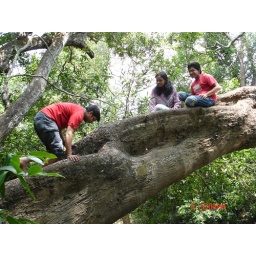
Sitting on the trunk of a tree in between the Cauveri river at Cauveri Nisargadhana